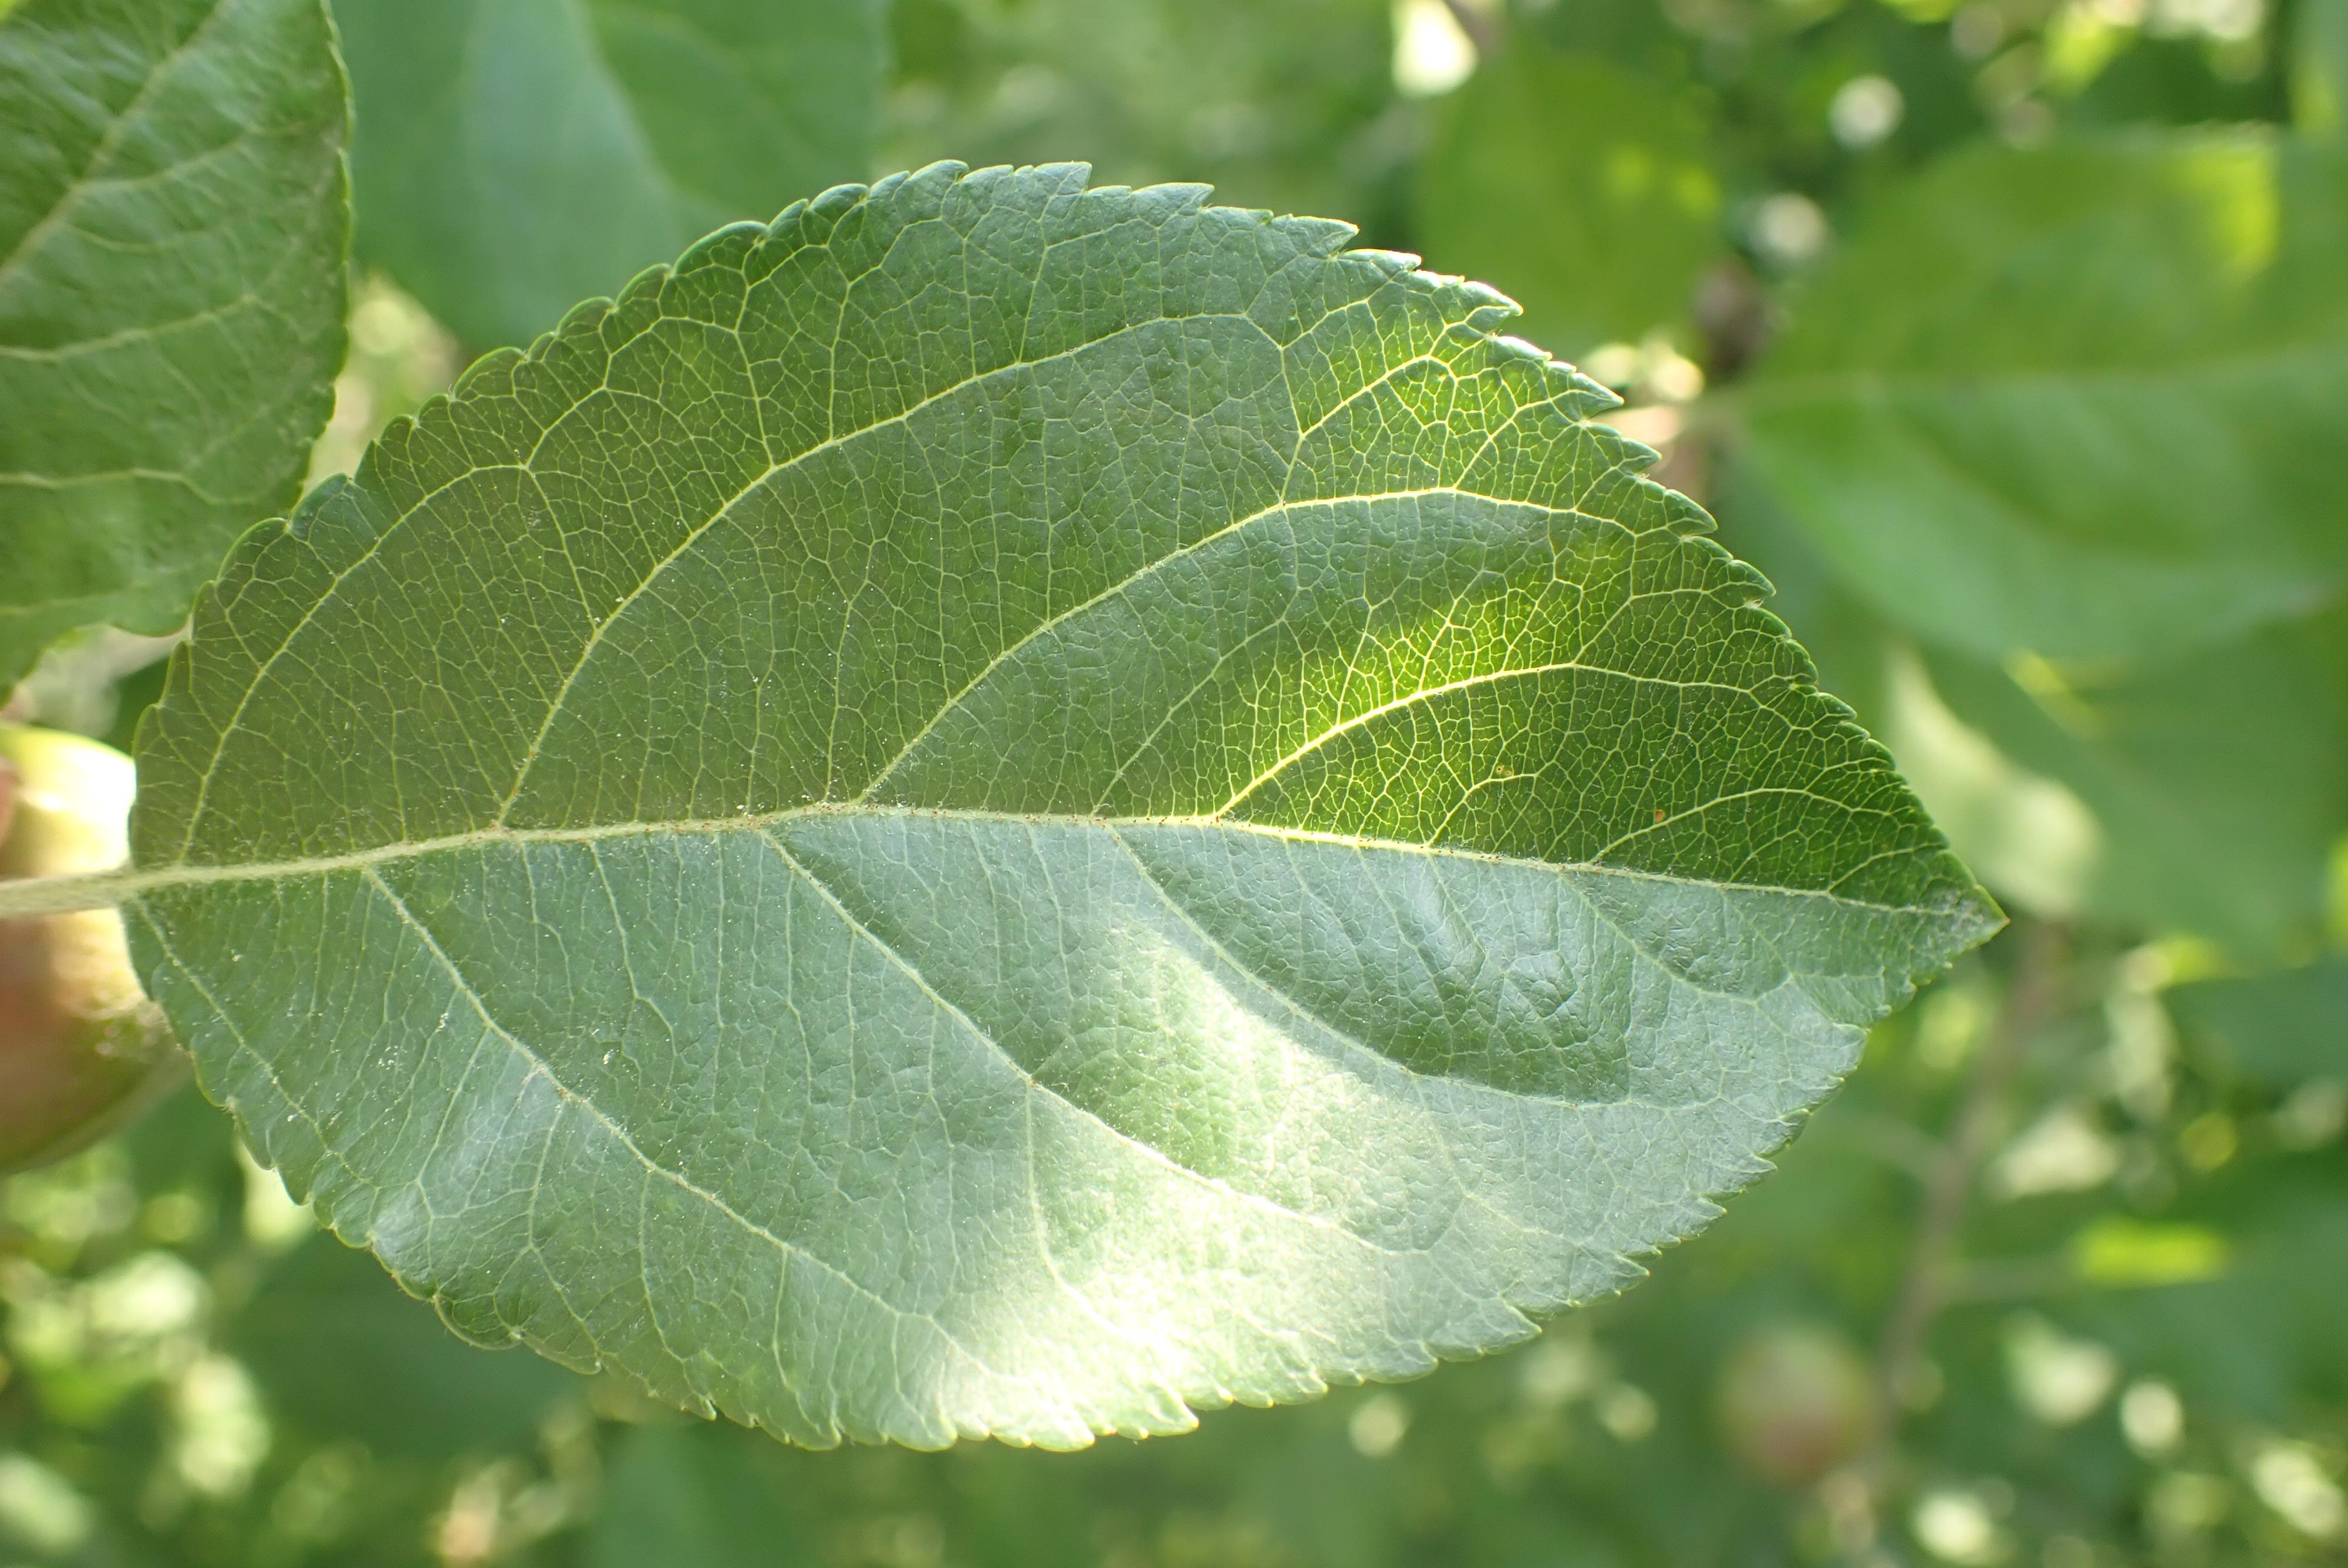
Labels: healthy